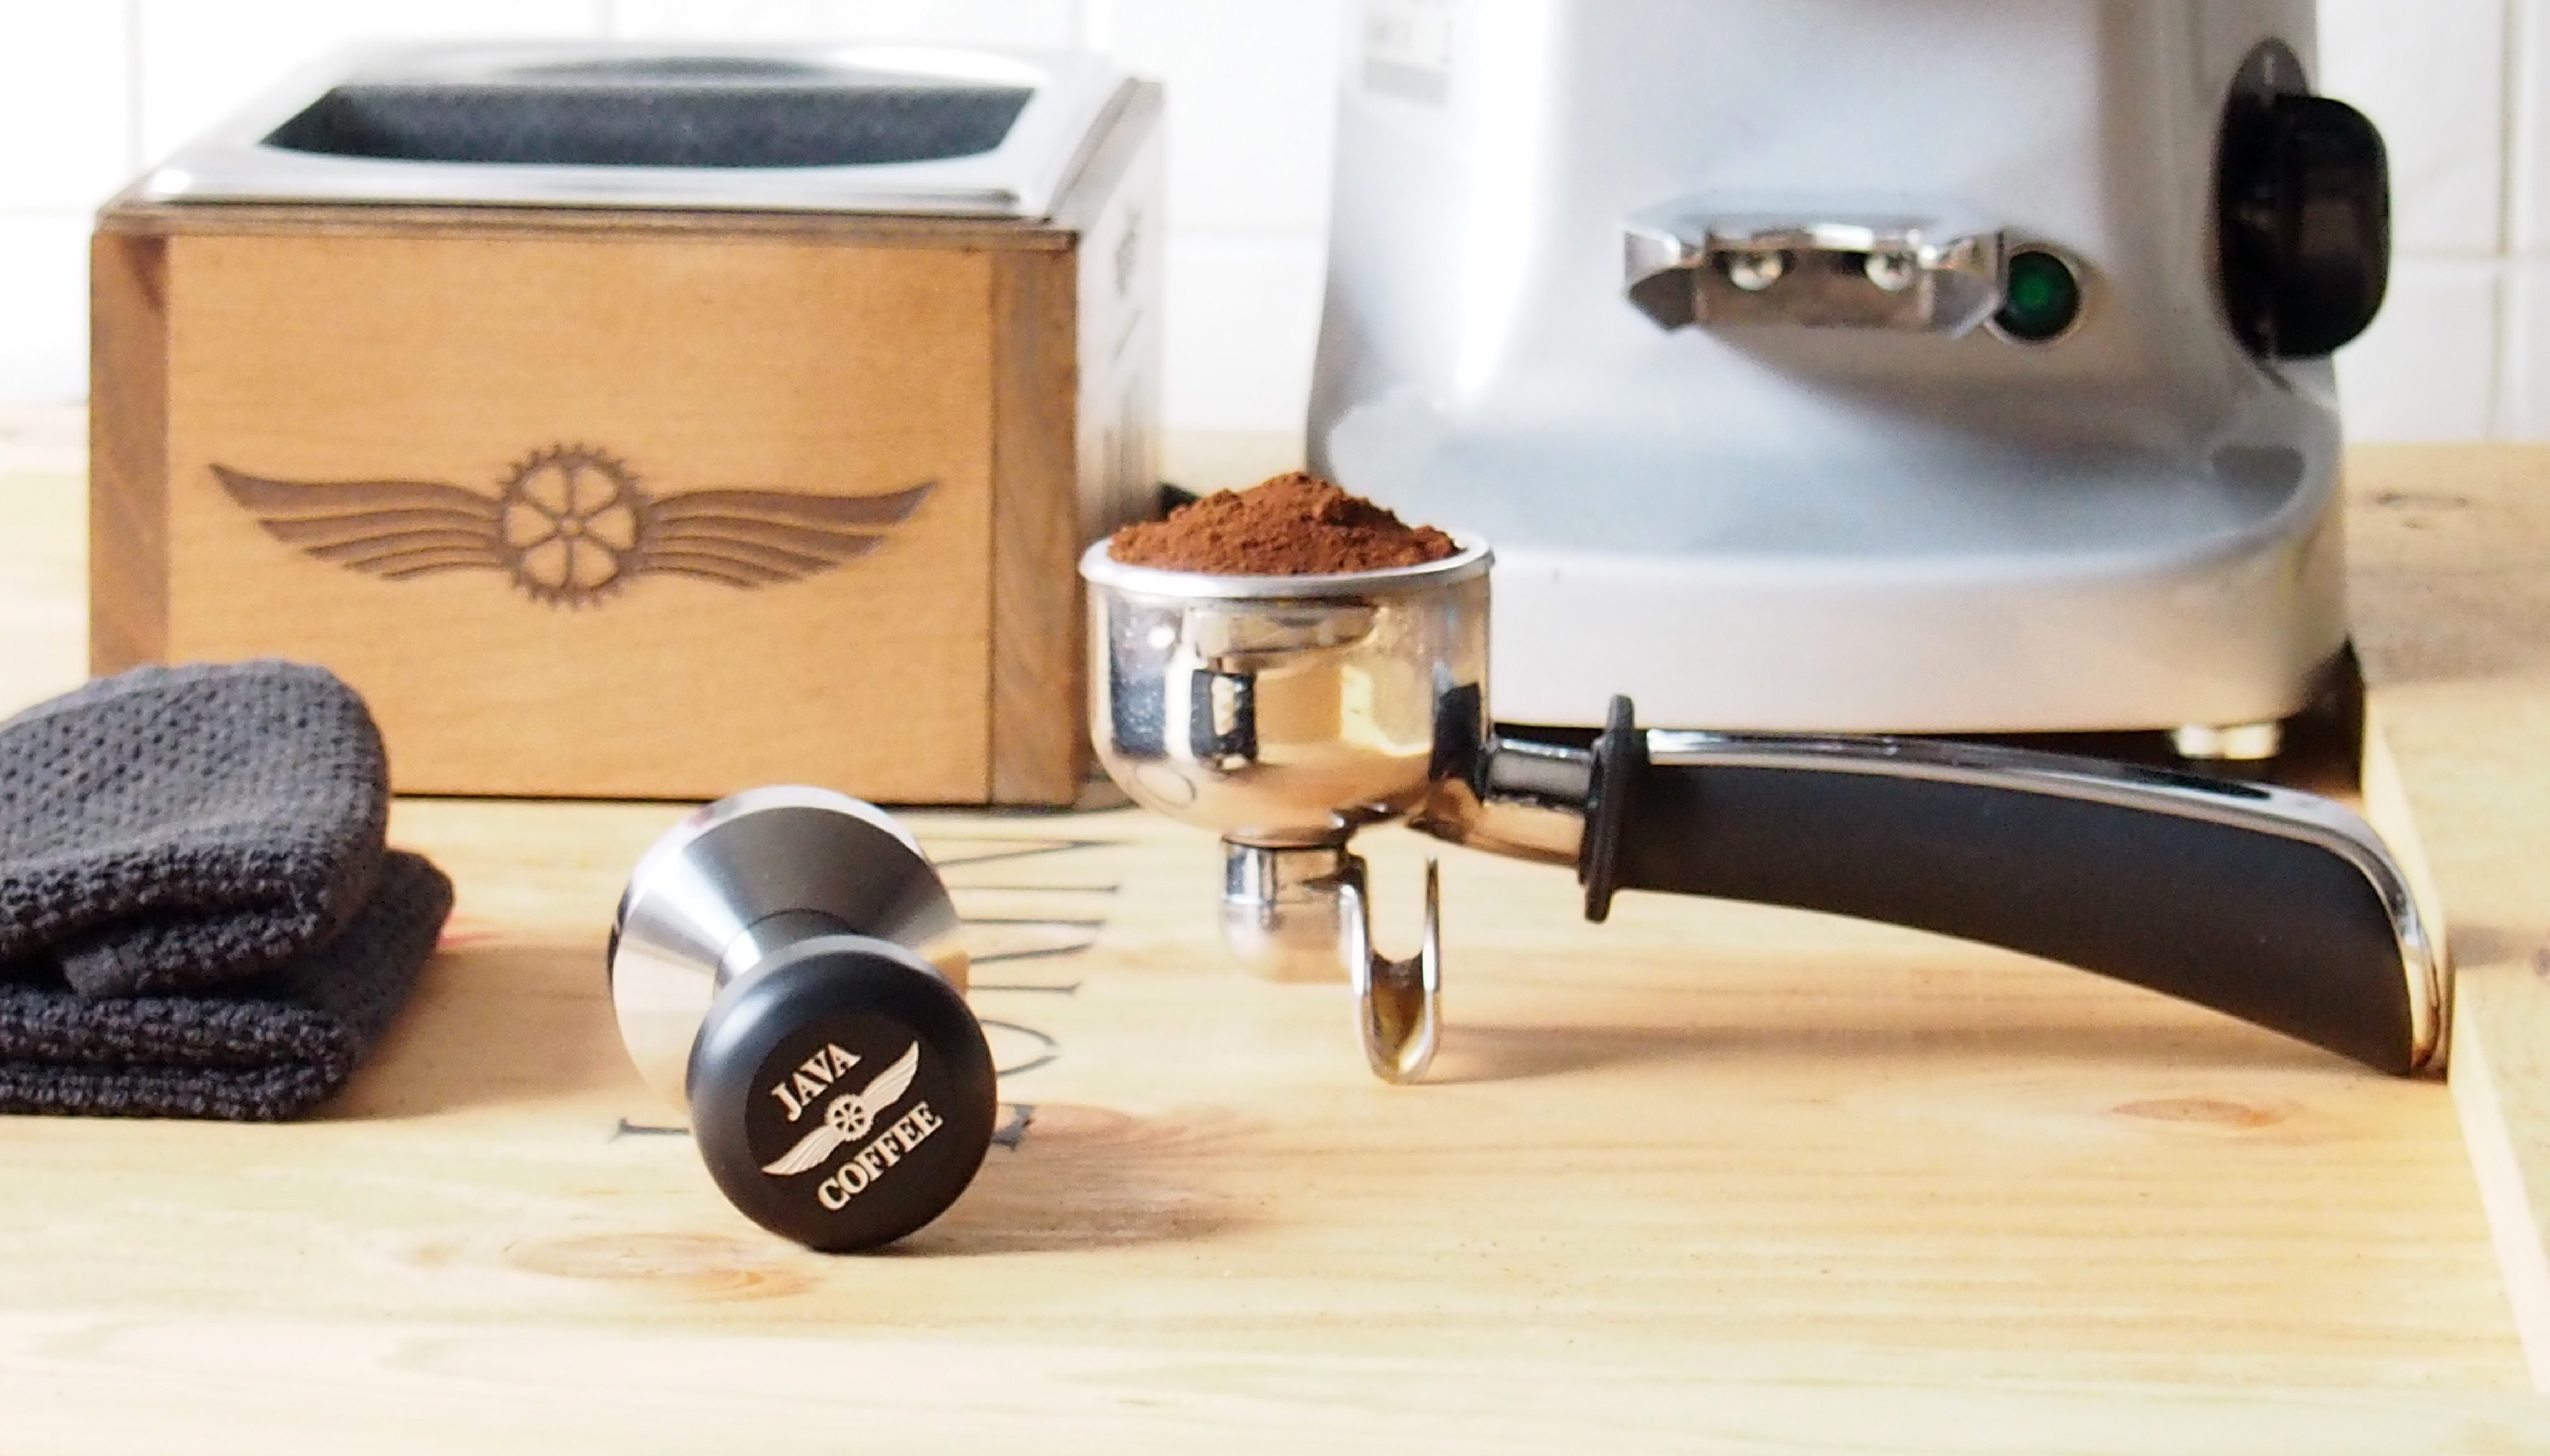
cafe, coffee, morning, coffee bean, bean, cup, latte, shop, food, beverage, drink, furniture, espresso, coffee cup, caffeine, grinder, roasted, man made object, coffee background, small appliance, tamper